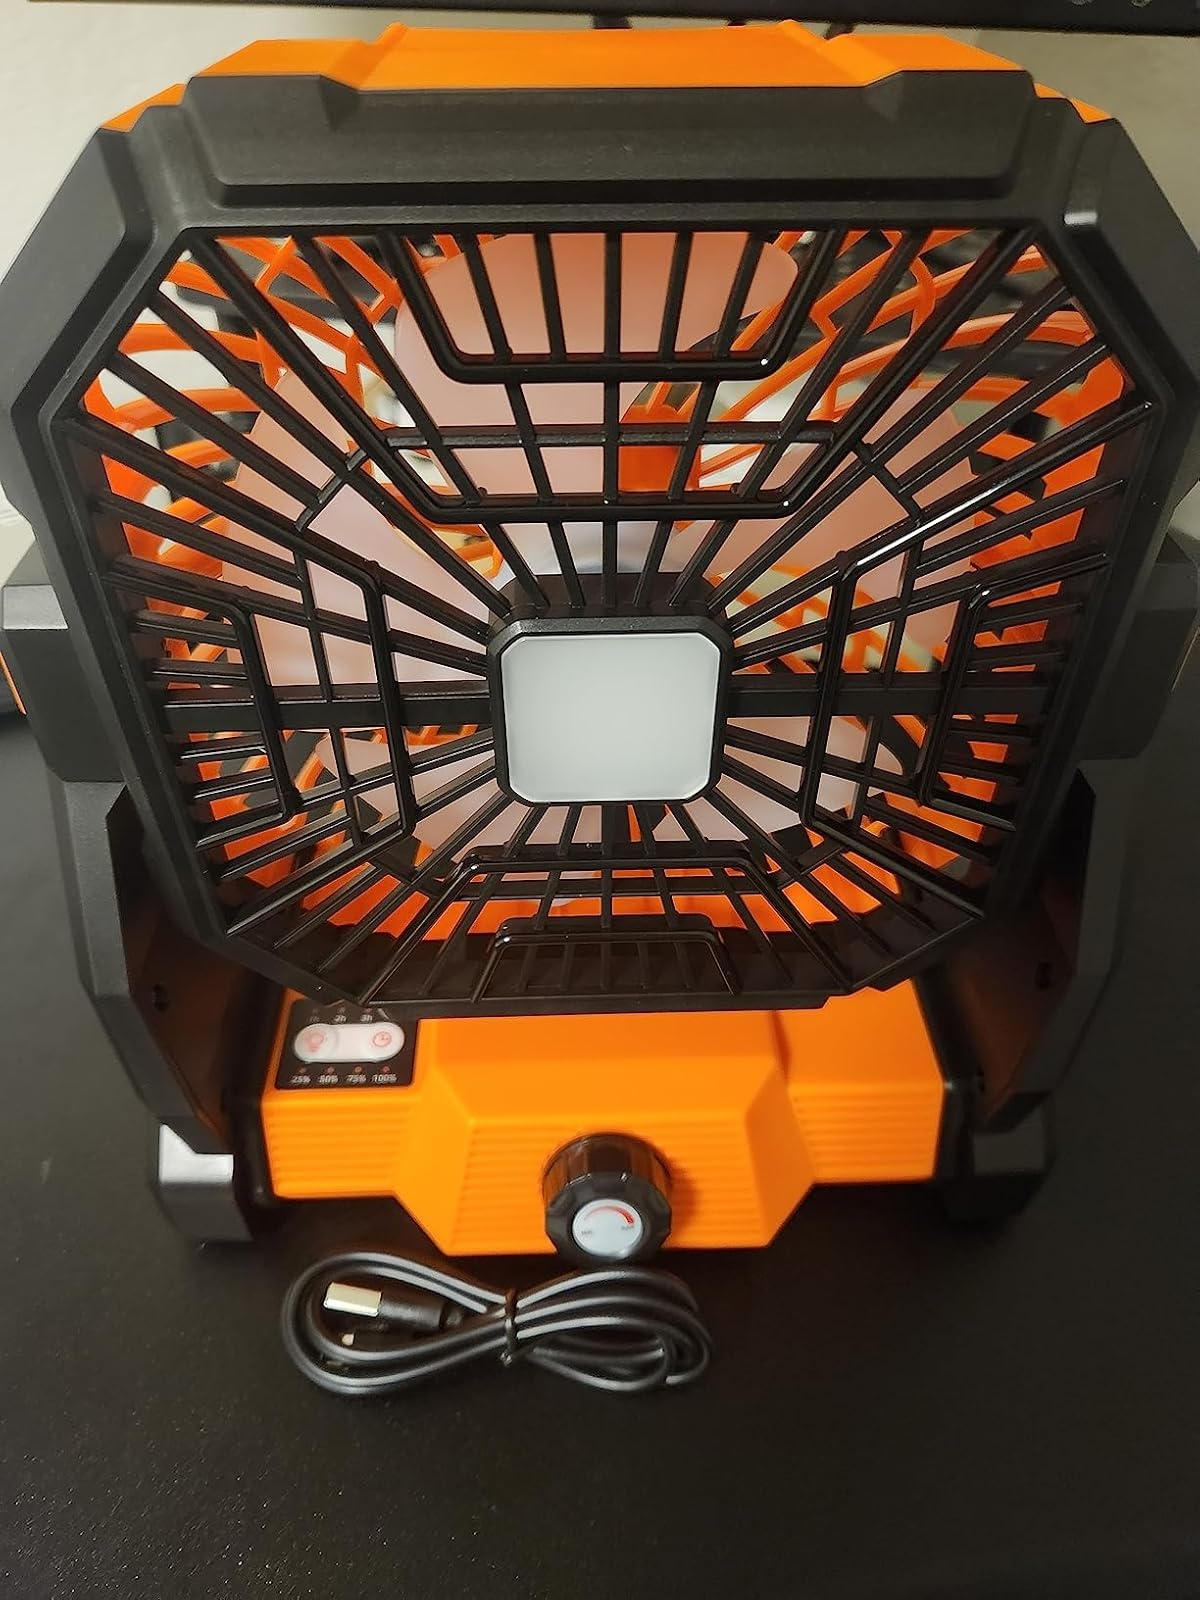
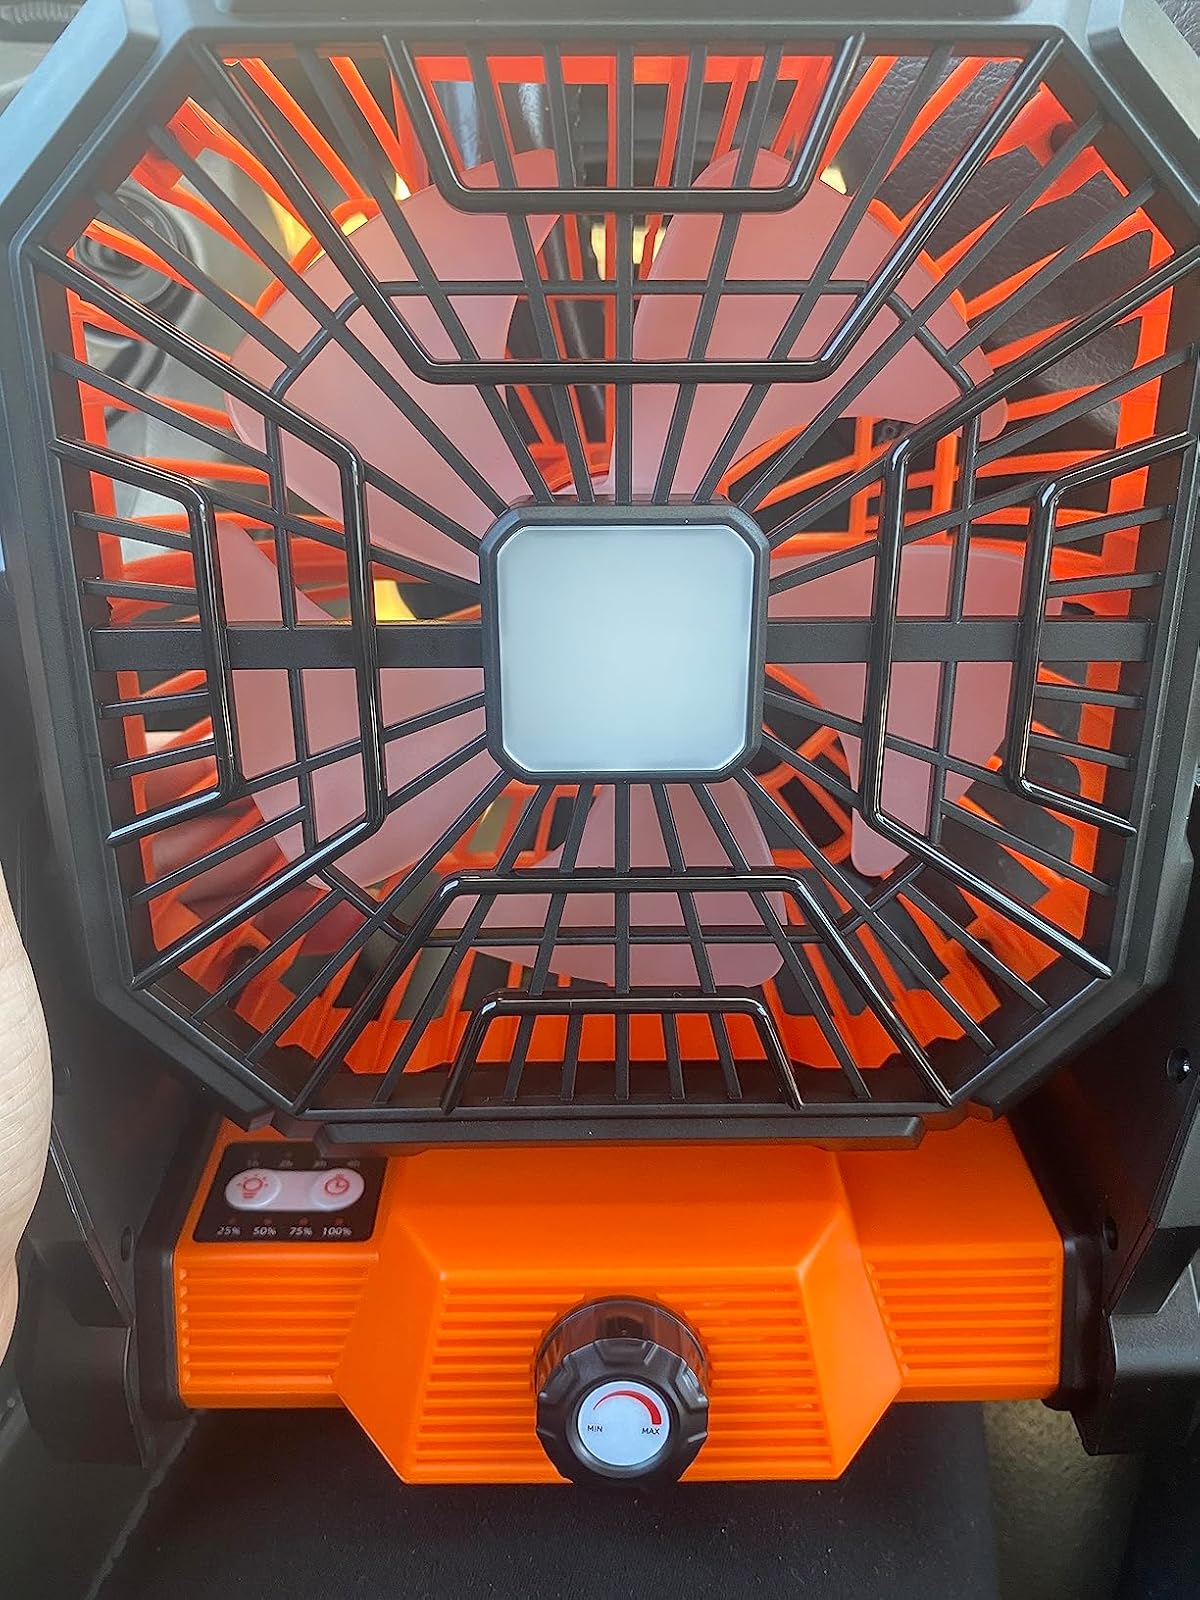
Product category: lantern
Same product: yes